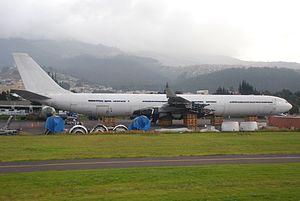
L'Airbus A340 est un avion de ligne quadriréacteur long-courrier de grande capacité fabriqué par Airbus de 1991 à 2011. Il est décliné en plusieurs versions suivant la capacité ou le rayon d'action désiré par chaque compagnie. Cette famille d'appareils a été conçue avec un design semblable à celui de l'Airbus A330, car ces deux modèles sont dérivés. Mais il est équipé de quatre réacteurs au lieu de deux.